Billava

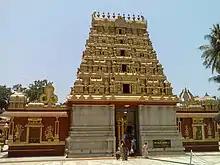
Gokarnanatheshwara Temple

Ezhavas, a kindred community from Kerala, were organised by Narayana Guru in establishing social equality through his temple in Sivagiri. Using the same principles, Billavas established a temple. After the construction of the Kudroli Gokarnanatheshwara Temple at Mangalore, Naryana Guru asked community leaders to work together for mutual progress by organising schools and industrial establishments; in accordance with his wishes, many Sree Narayana organisations have sprung up in the community.